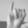
ASL letter: I